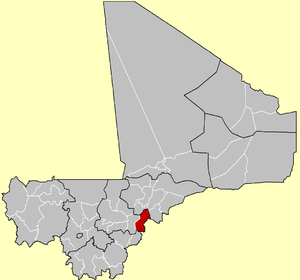
Le cercle de Tominian est une collectivité territoriale du Mali dans la région de Ségou.